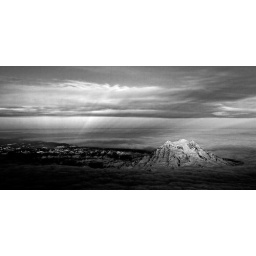
taken from an airplane while flying back to cali from seattle. in black and white and cropped per k's request